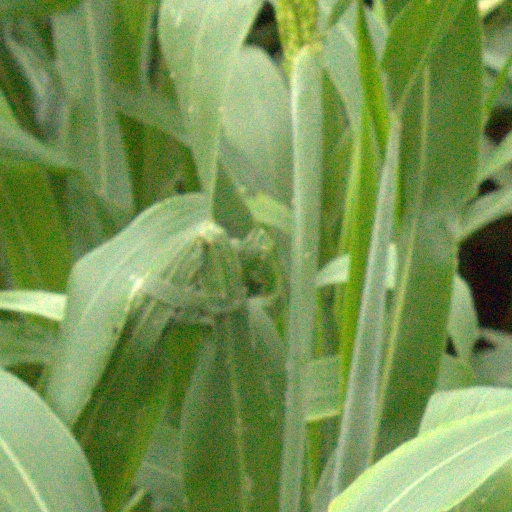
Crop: sorghum